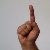
The image shows a hand gesture representing the letter 'D' in Indian Sign Language.